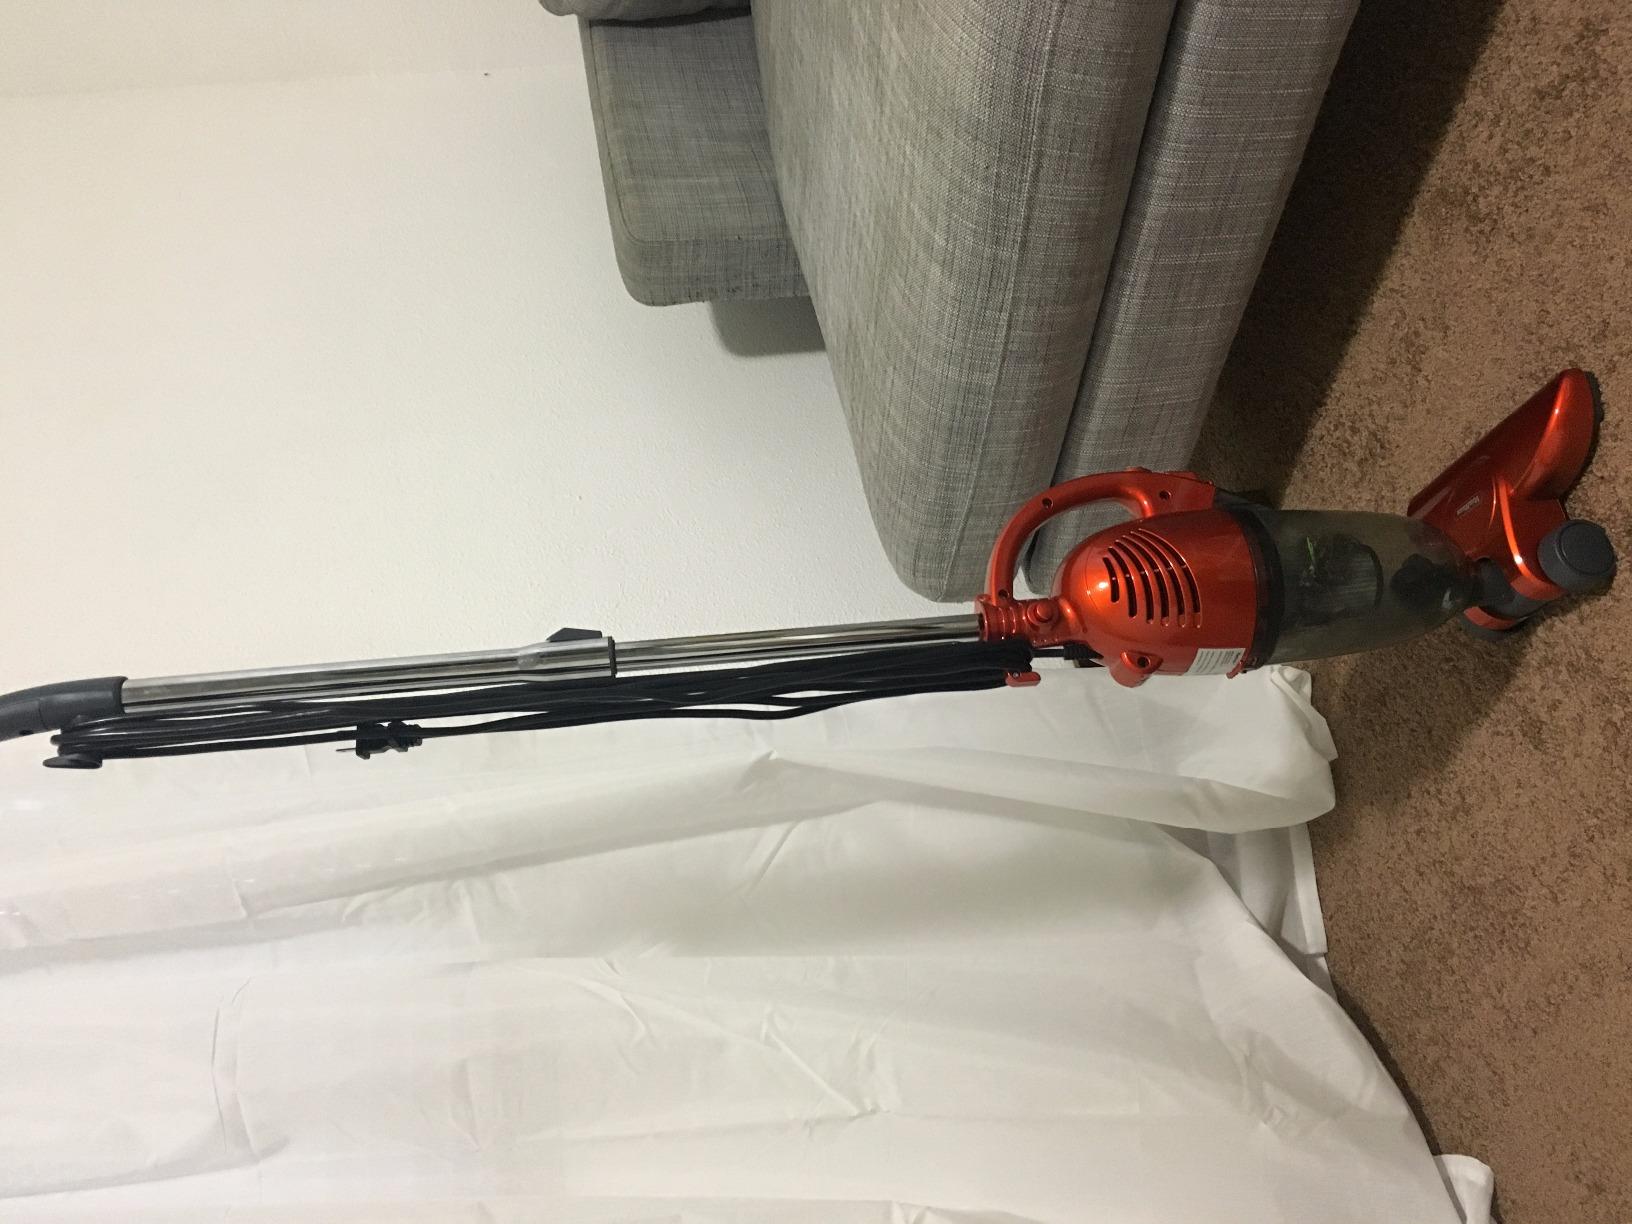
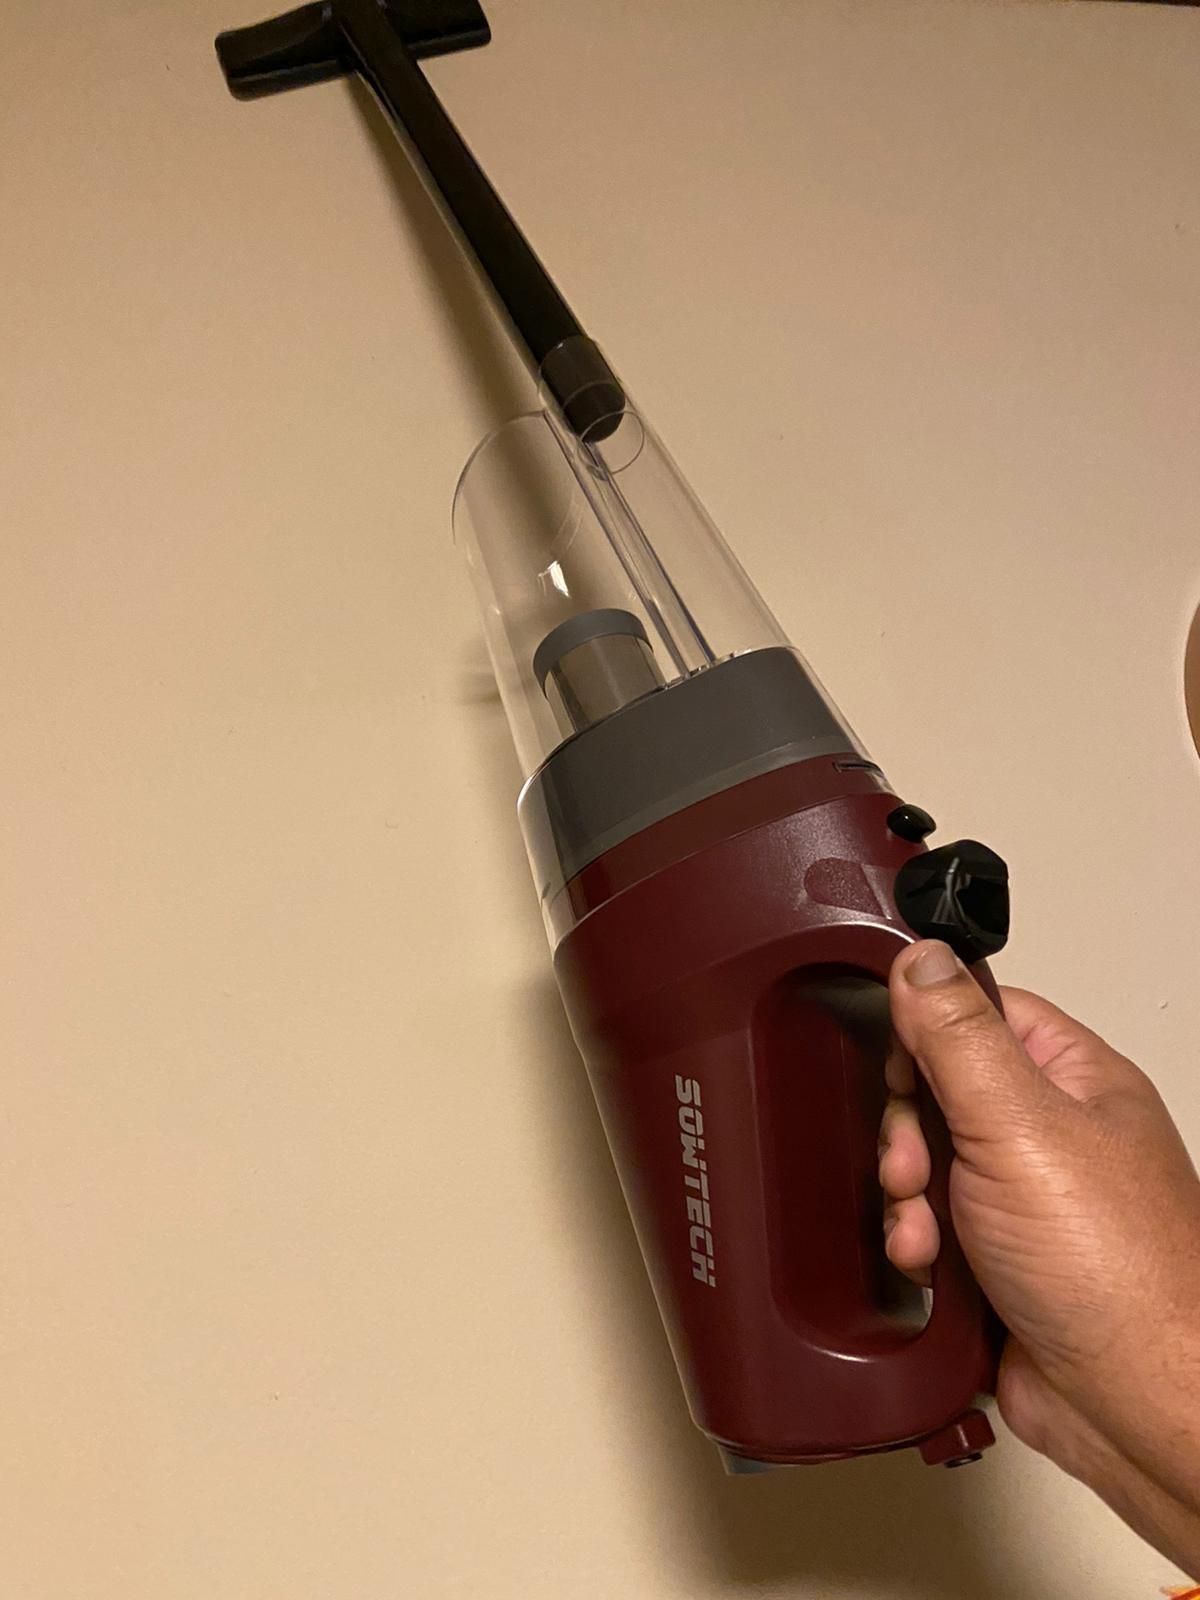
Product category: items_vacuum
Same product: no